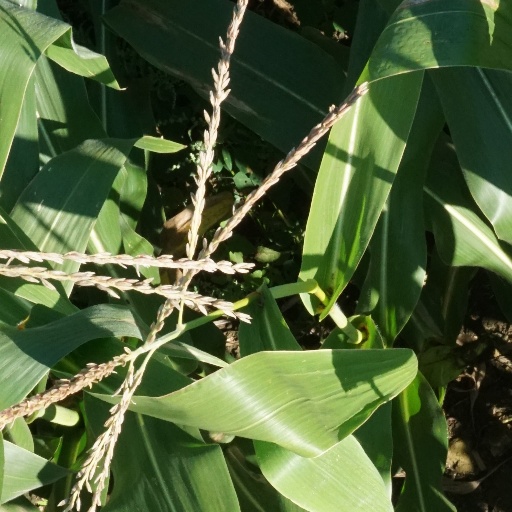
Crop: maize; corn